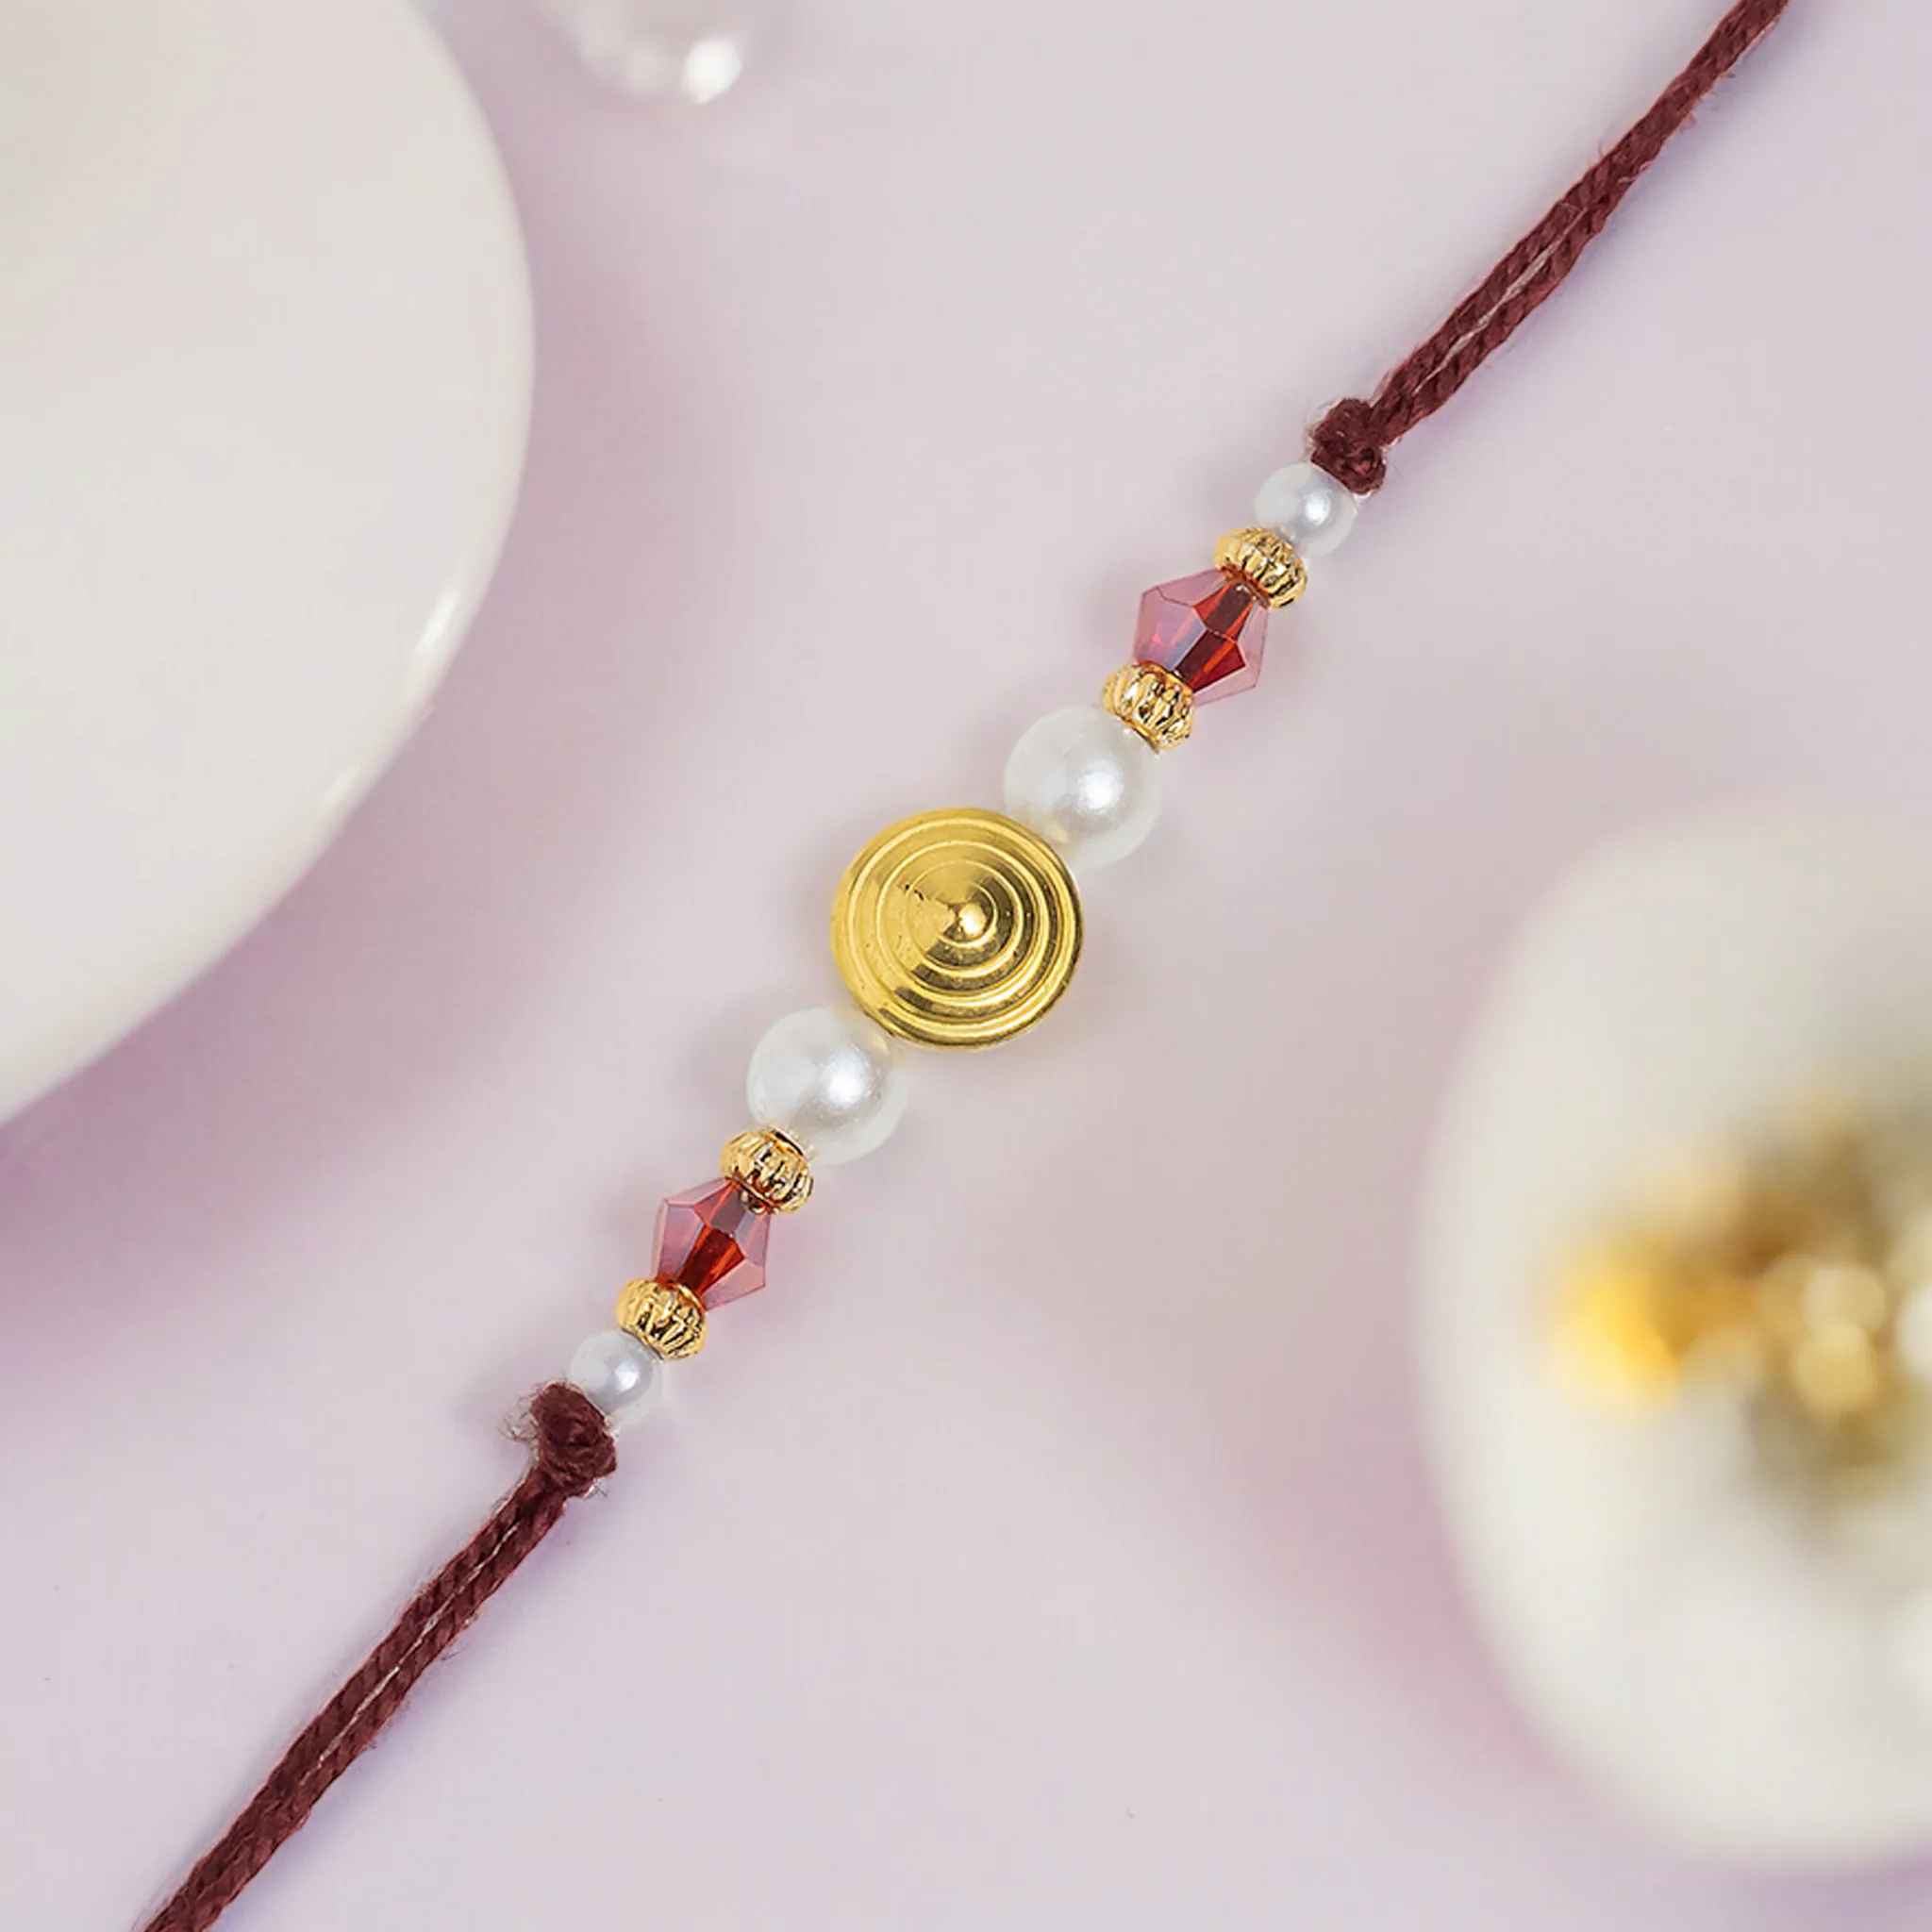
SIMRON Unique Golden Circle Design Rakhi for Brother Bhaiya Bhai Rakhi Bracelet| Brother Rakhi Set | Rakhi Gift for Brother | Kids Rakhi | Adults Rakhi | Rakhi Gift Pack of 6 Greeting Card Gift
Type: Rakhis
Brand: Simron
Price: Rs. 259
SIMRAN JEWELS Golden Circle Design RAKHI UNIQUE LOOK: Our exclusive collection has lovely handcrafted Rakhi to complement the creative and unique look. MADE IN INDIA: All our products are manufactured in India and are exclusively crafted to adorn your persona. Designer rakhi - a touch of modernity into the traditional and sacred thread of rakhi. The rakhi thread is introduced for the celebration of the festival of rakhi that is also known as Raksha Bandhan. Rakhi is the festival of expressing feelings of love. Thus what can be better than expressing it to your loving brother by bringing a designer rakhi for him this year. Gift your brother this wonderful and fabulous looking rakhi this Raksha Bandhan and express your love in the most amazing way.
Features: Send Love to Your Brother via Our Store acknowledge your love for Your Brother by sending this beautiful RAKHI with a Promise that your bond with him will grow stronger with each passing moment.,Vocal For Local | Made in India Handmade Rakhis - High Quality Material Used. The designer patterns in the aesthetic style with shimmering glimpse highlights the true beauty of this traditional thread,Special Rakhi For The very special occasion to celebrate the undying bond of love between a brother and a sister
Included: 6N-Rakhi-1N-Kumkum-&-Chawal,1N-Rakhi-Card